Deiva Machan

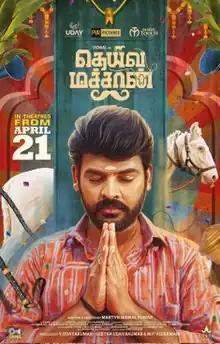
Theatrical release poster

Deiva Machan (Godly brother-in-law) is a 2023 Indian Tamil-language fantasy comedy film written and directed by Martyn Nirmal Kumar in his directorial debut. The film stars Vemal, Pandiarajan and Anitha Sampath in the lead role while Neha Jha, Bala Saravanan, Aadukalam Naren in supporting roles. The film's music is composed by Godwin J. Kodan, and Ajesh composed the background score.